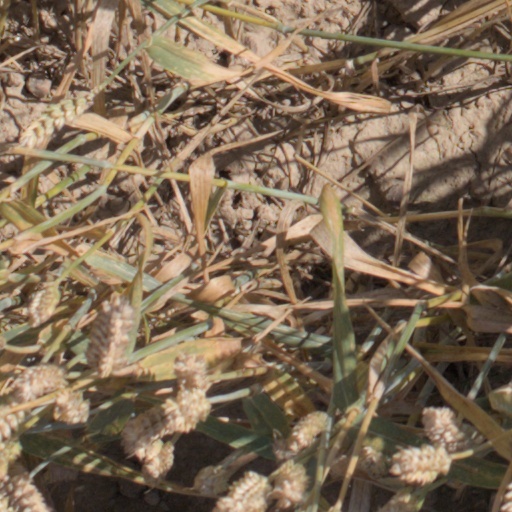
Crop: wheat